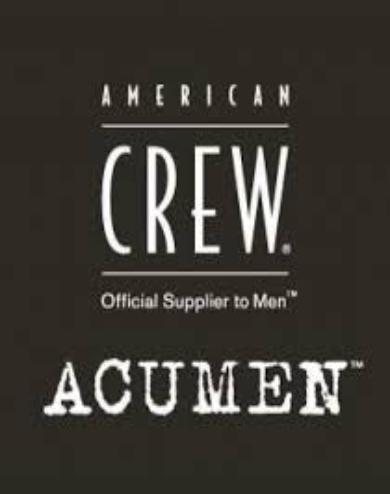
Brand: American Crew
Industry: Necessities